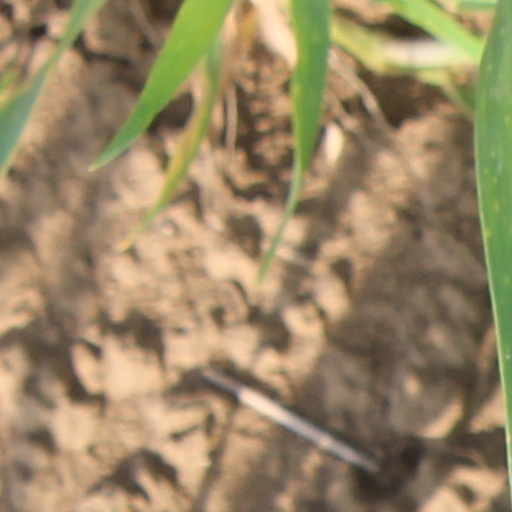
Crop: wheat